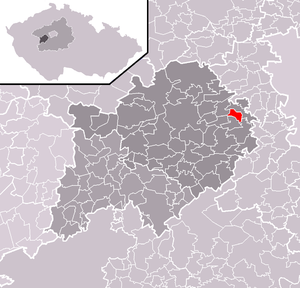
Lužce est une commune du district de Beroun, dans la région de Bohême-Centrale, en République tchèque. Sa population s'élevait à 133 habitants en 2020.